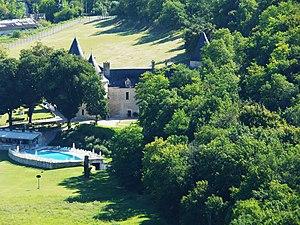
Le château de la Fleunie (vu depuis le coteau de l'Escaleyrou), Condat-sur-Vézère, Dordogne, France
Condat-sur-Vézère est une commune française située dans le département de la Dordogne, en région Nouvelle-Aquitaine.